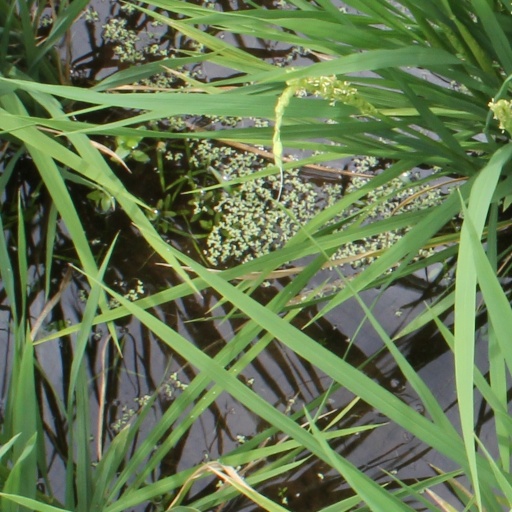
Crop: rice